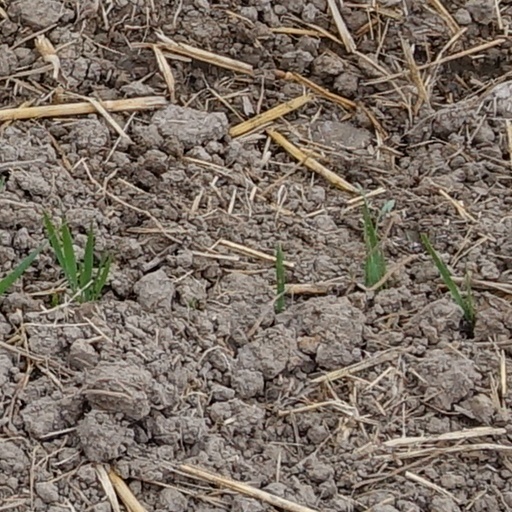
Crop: wheat